Henry Castree Hughes

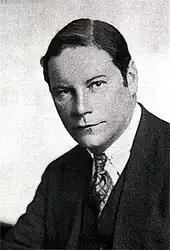
Henry Castree "Hugh" Hughes

Henry Castree Hughes (29 May 1893 – 1 January 1976), known as H. C. Hughes or Hugh Hughes, was a British architect and conservationist. He spent his entire career in Cambridge, where he practised architecture from 1923, latterly as Hughes and Bicknell with Peter Bicknell, and lectured in design at the School of Architecture of the University of Cambridge (1919–32). As an architect, he is best known for his Modernist buildings of the 1930s, particularly the Mond Building (1931–32) and Fen Court, Peterhouse (1939–40), although much of his output was traditional in style. He also carried out restoration work on cottages, Cambridge college buildings, and churches, including the Lady Chapel of Ely Cathedral. He was an elected fellow of the Royal Institute of British Architects.